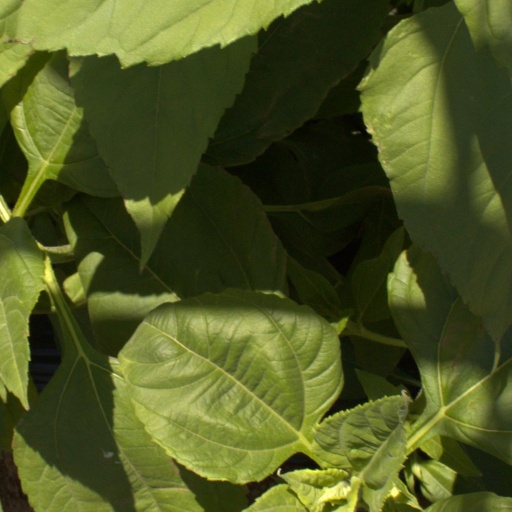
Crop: Jerusalem artichoke